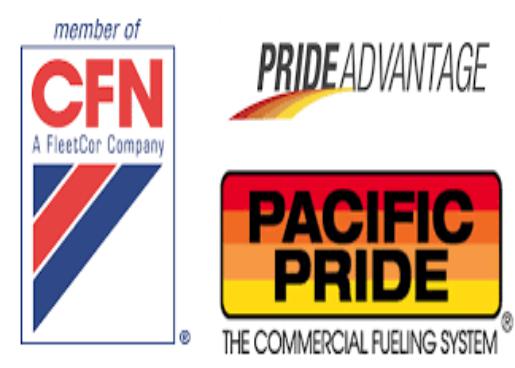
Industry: Transportation